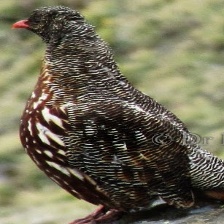
Species: SNOW PARTRIDGE
Scientific name: LERWA LERWA
ImageNet parent category: partridge